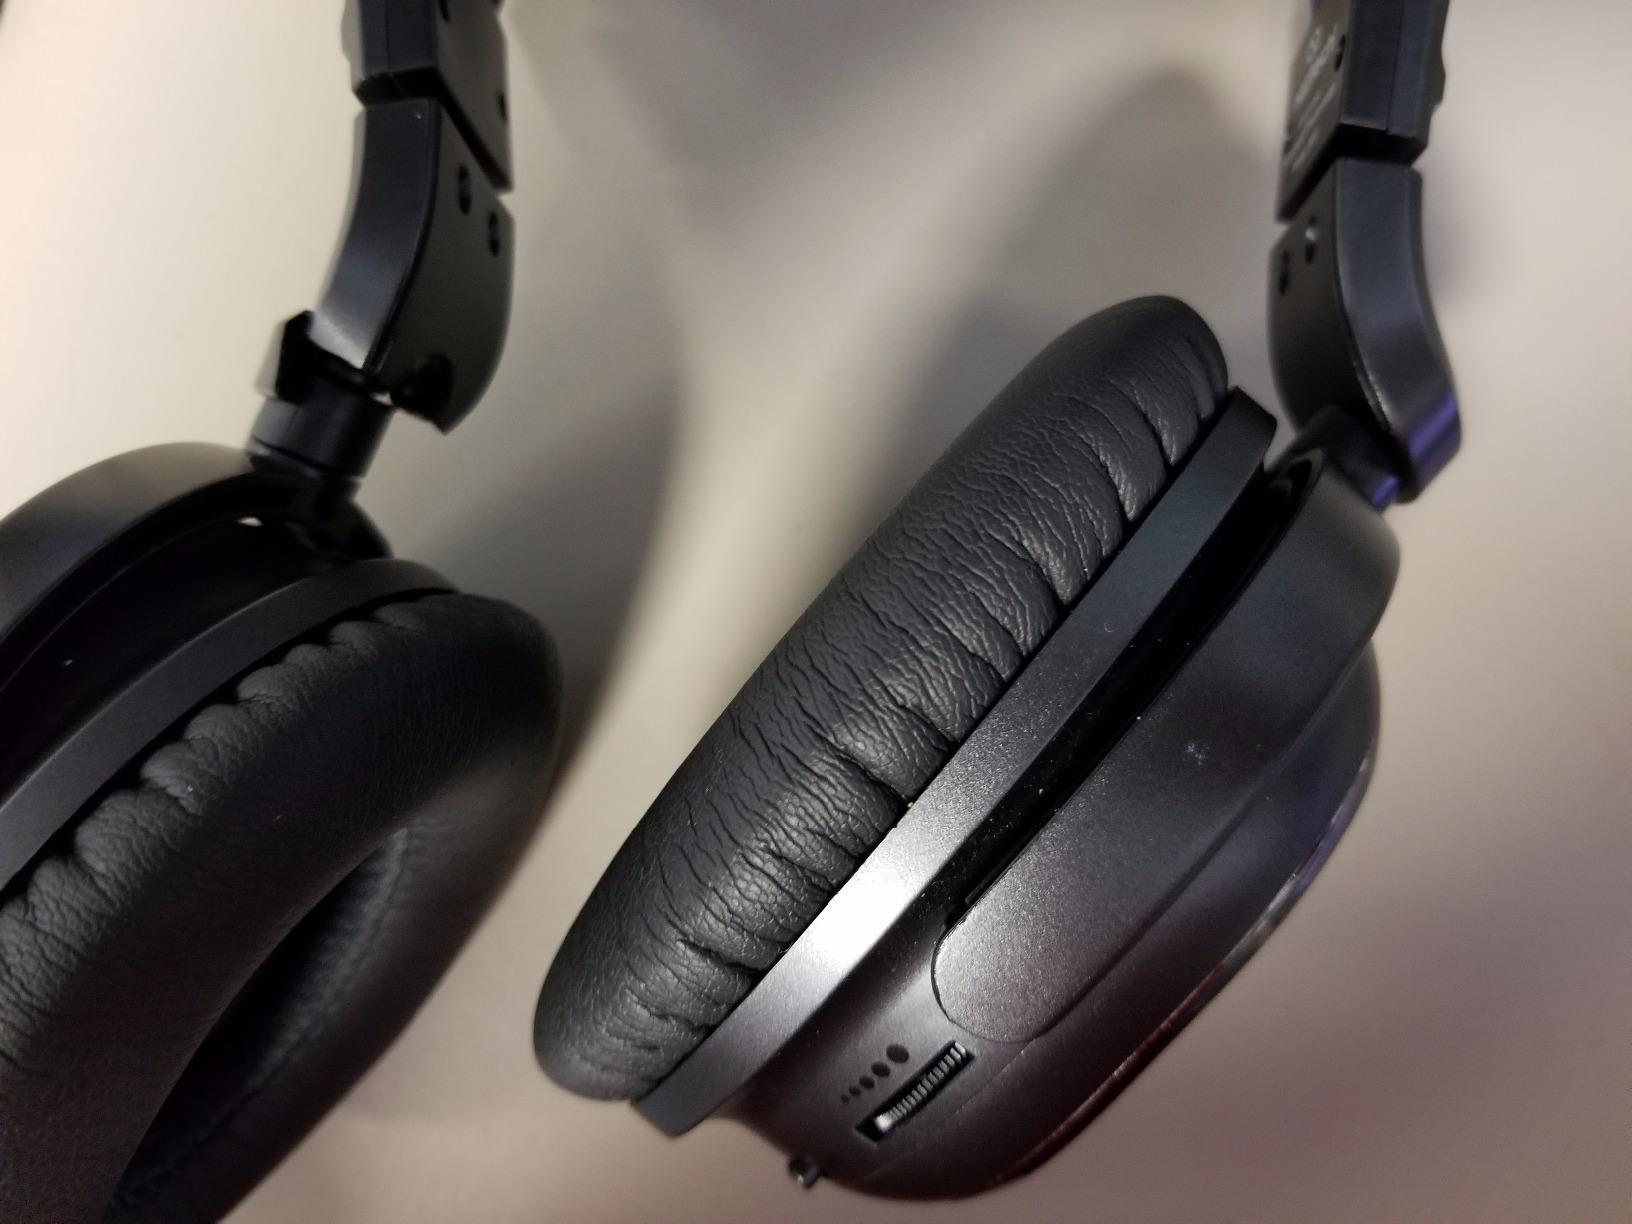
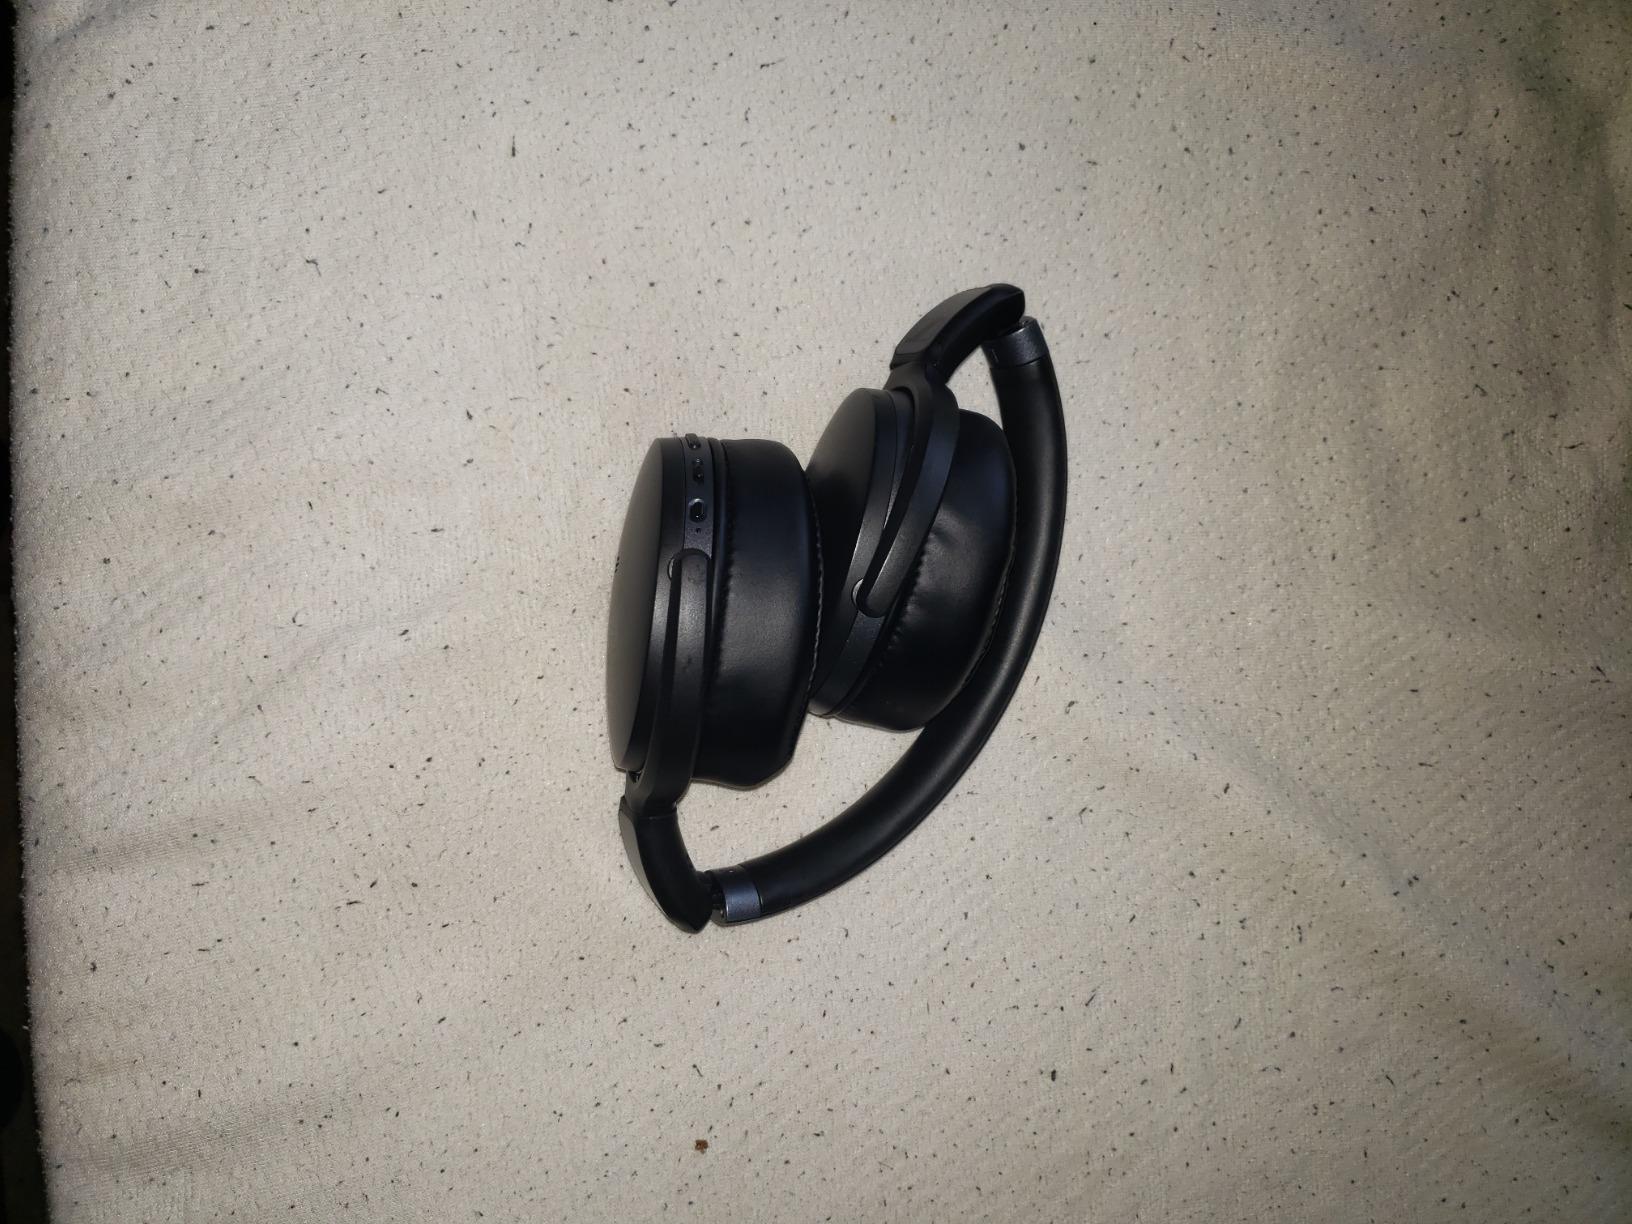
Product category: headphones
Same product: no